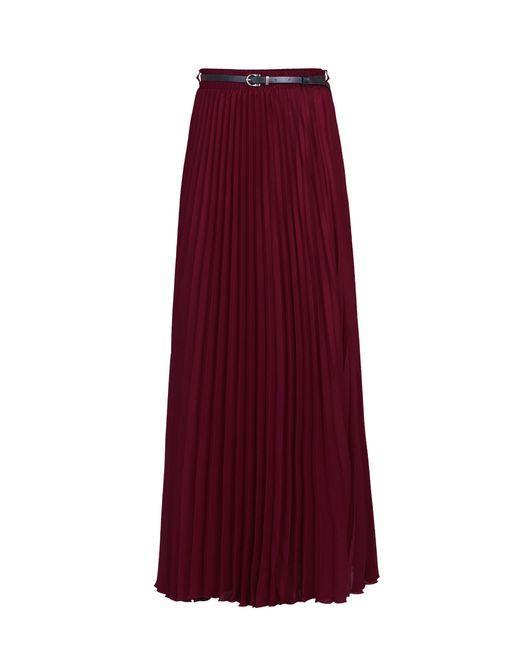
Roter langer Faltenrock mit schwarzem Gürtel, Freizeitkleidung